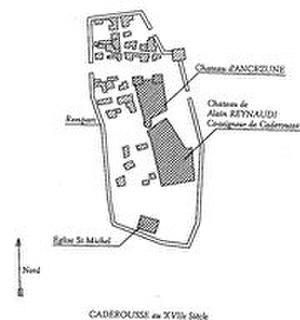
Caderousse est une commune du sud de la France, en Vaucluse, qui s'étend sur la rive gauche du Rhône.